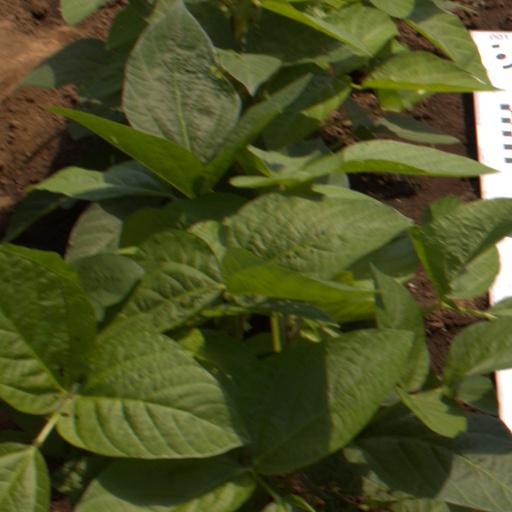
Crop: soybean